Poor Cow

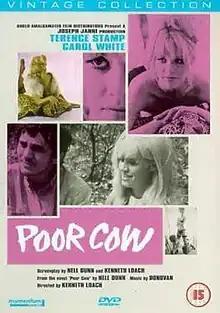
DVD cover for "Poor Cow"

Poor Cow (also known as No Tears for Joy) is a 1967 British kitchen sink drama film directed by Ken Loach and starring Carol White and Terence Stamp. It was written by Loach and Nell Dunn based on Dunn's 1967 novel of the same name. It was Loach's first feature film, after a series of TV productions.